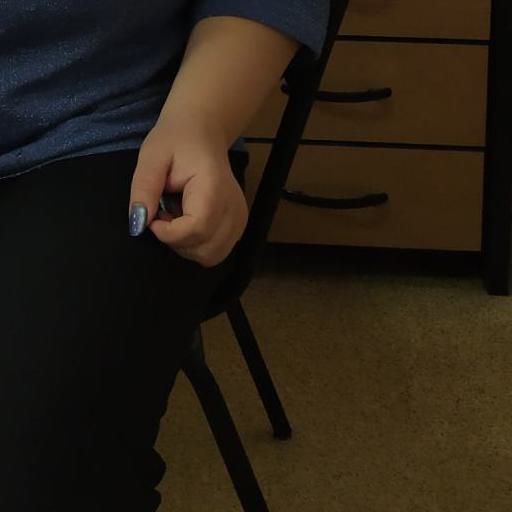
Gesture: no_gesture